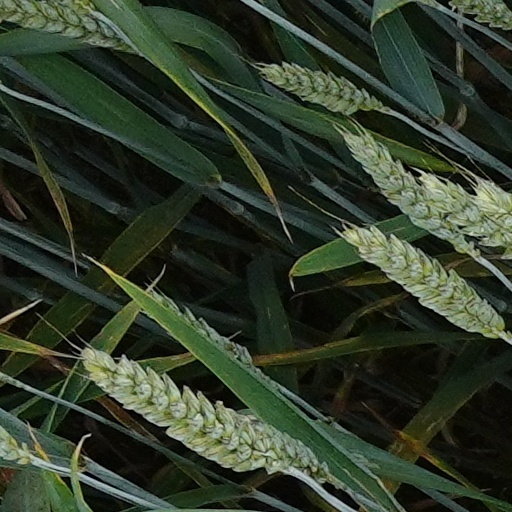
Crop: wheat